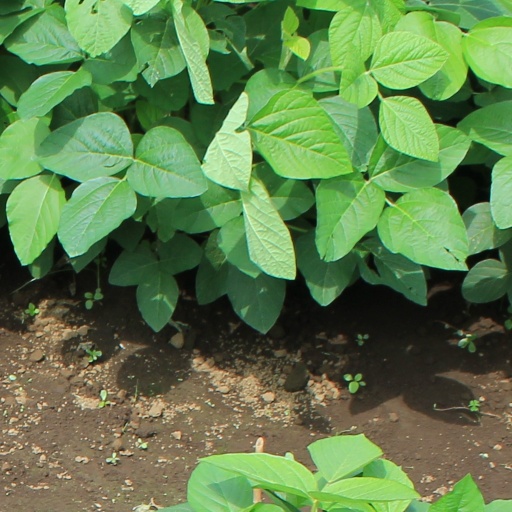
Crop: soybean